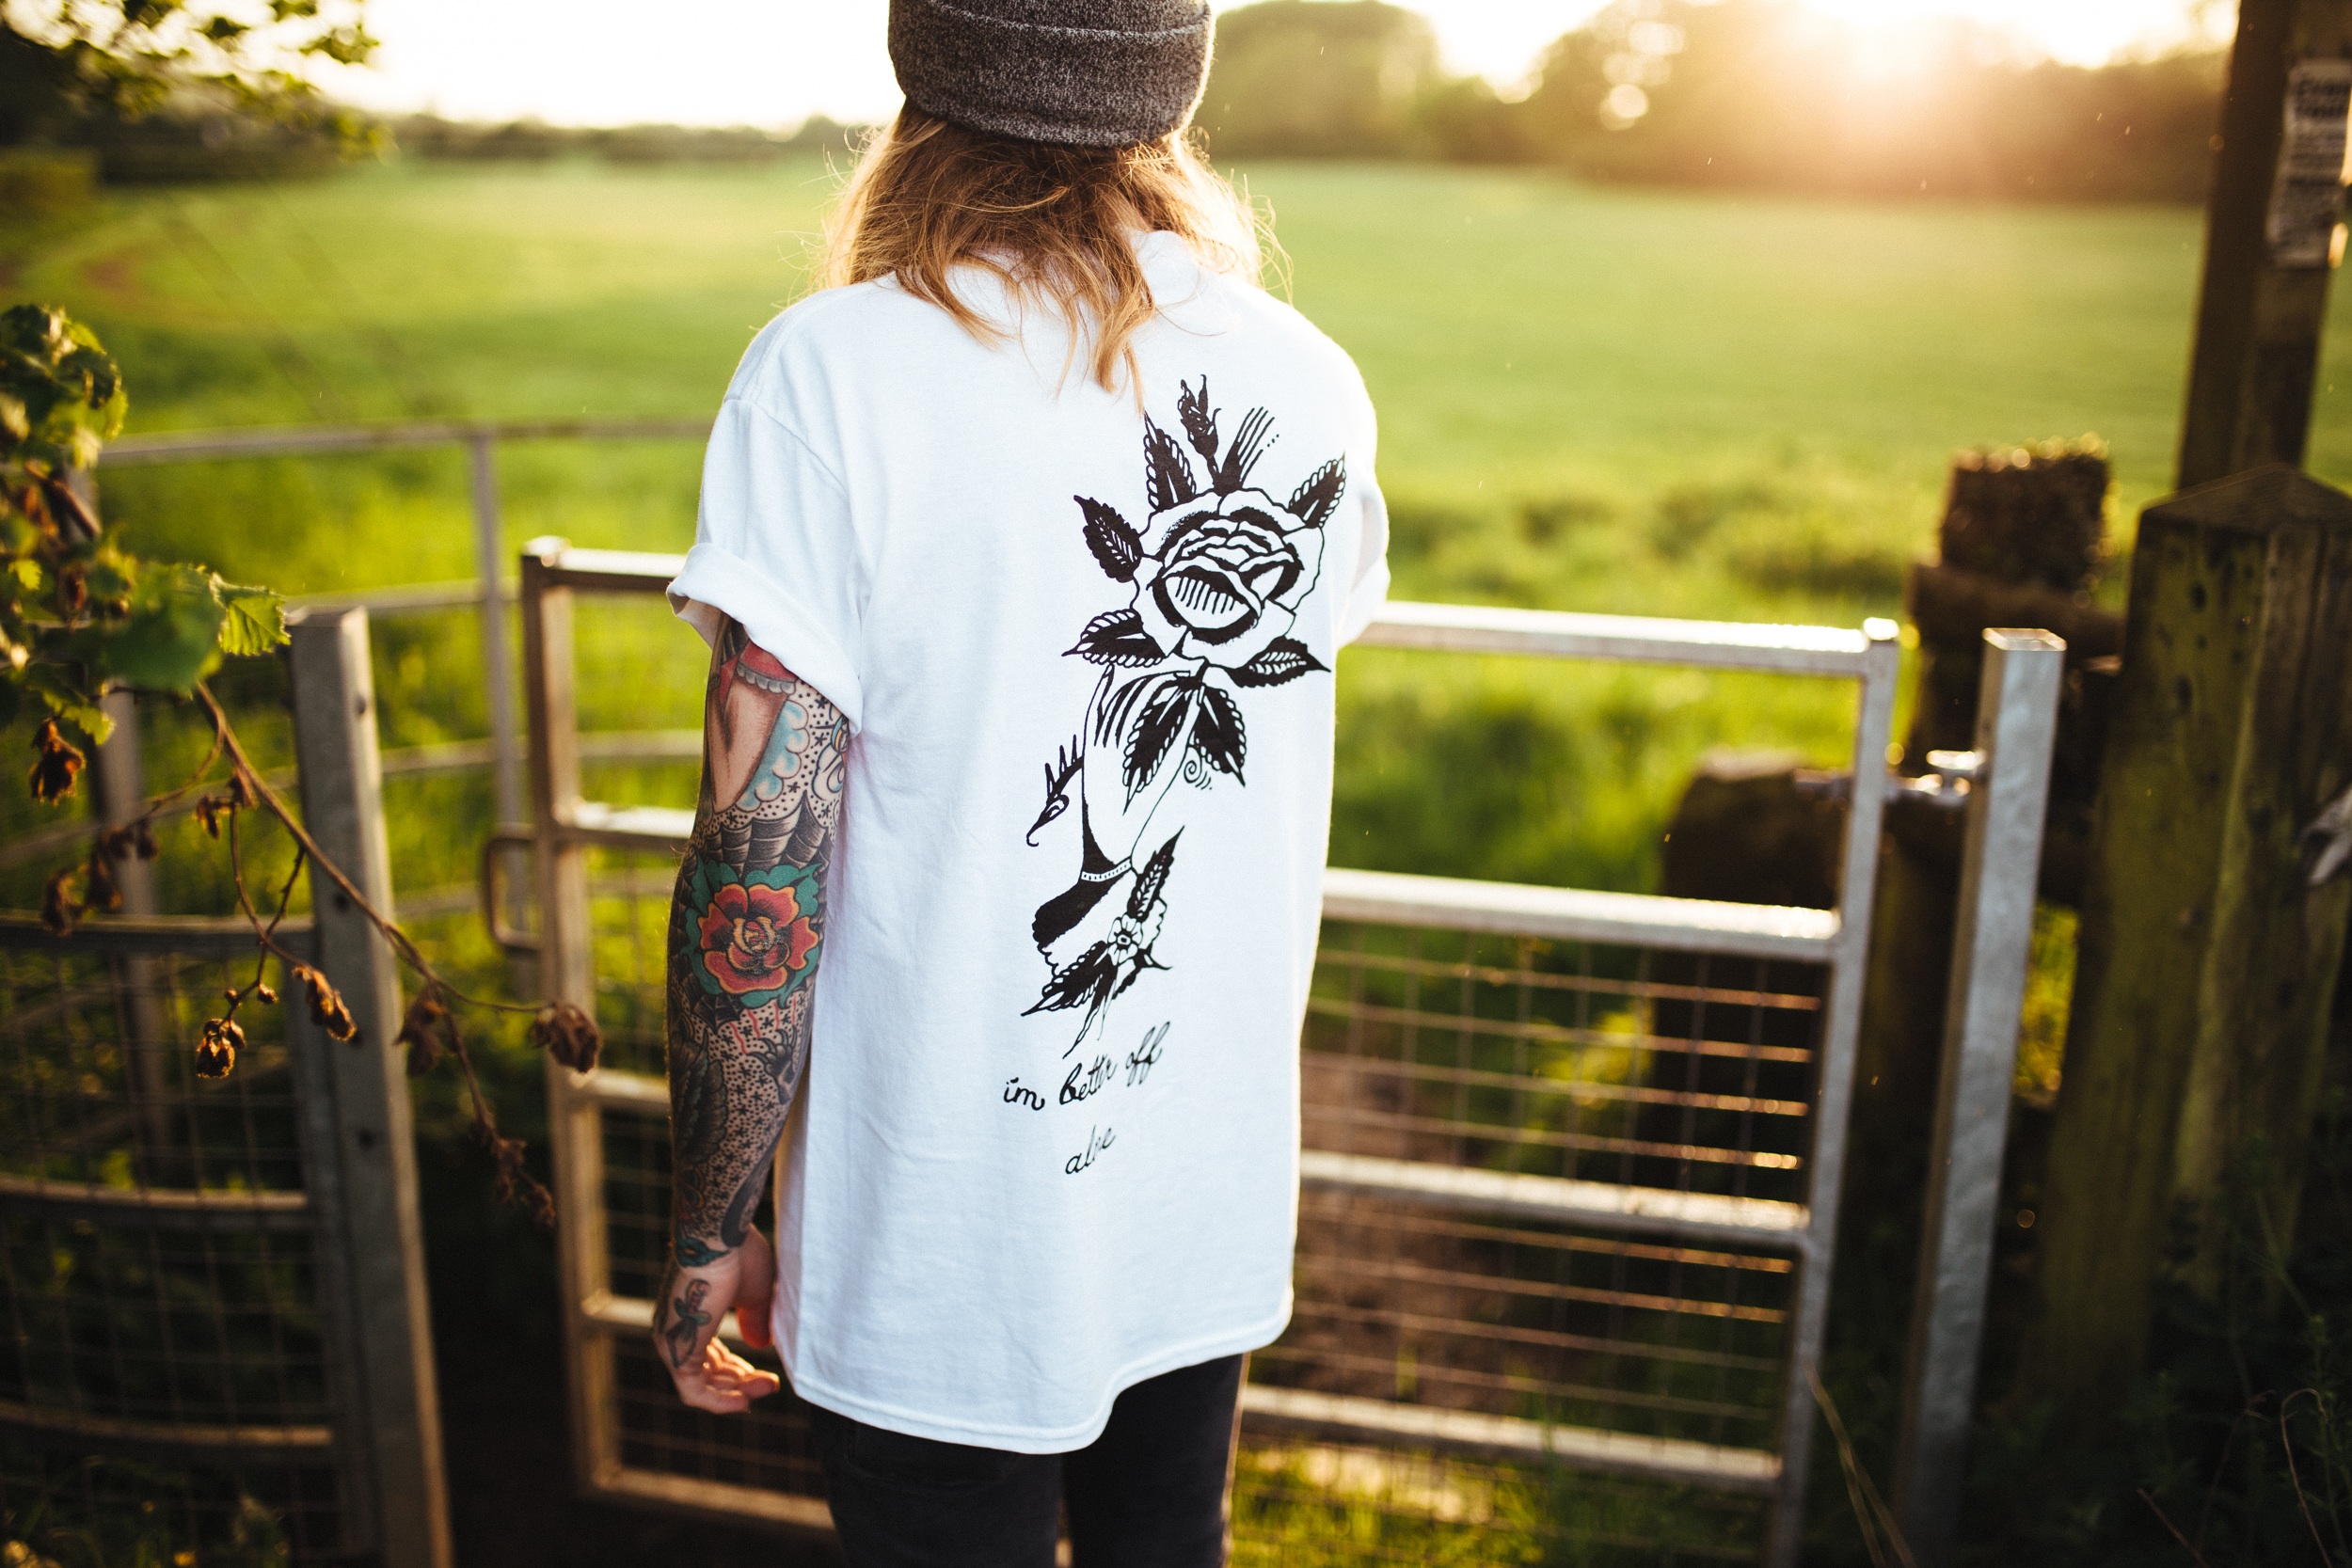
tree, grass, person, field, spring, tattoo, fashion, clothing, season, dress, photograph, t shirt